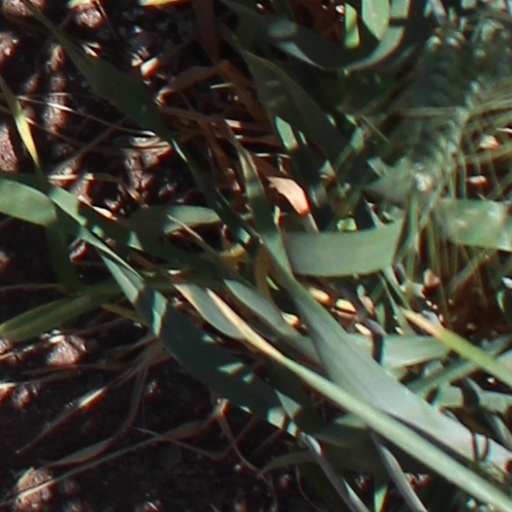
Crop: wheat